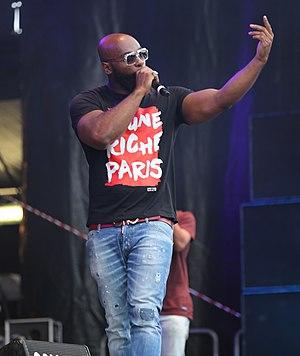
Tchoin est le titre d'une chanson du rappeur Kaaris, sorti le 11 novembre 2016 et présent sur l'album Okou Gnakouri. Le titre sera certifié single de diamant par le SNEP.
Kaaris, stylisé KΛΛRIS, de son vrai nom Okou Armand Gnakouri est né le 30 janvier 1980 à Cocody, Abidjan. Il est rappeur, compositeur, acteur, producteur et entrepreneur français d'origine ivoirienne.